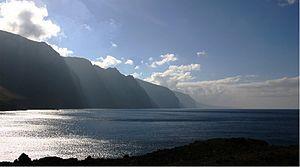
Acantilados de Los Gigantes sont un ensemble de falaises verticales sur la côte occidentale de l'île espagnole de Tenerife. Ce sont des murs verticaux atteignant une hauteur de 500 mètres en certains endroits. Elles sont constituées de basalte.